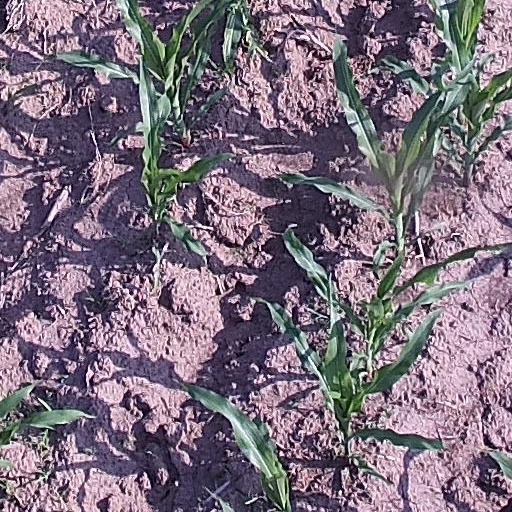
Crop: maize; corn